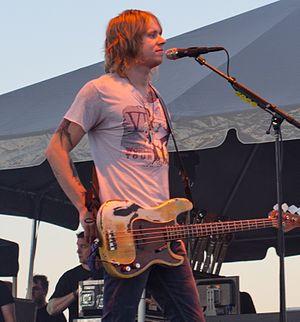
Bryce Dane Soderberg est né le 10 avril 1980 à Victoria. Il est actuellement le bassiste du groupe américain Lifehouse.